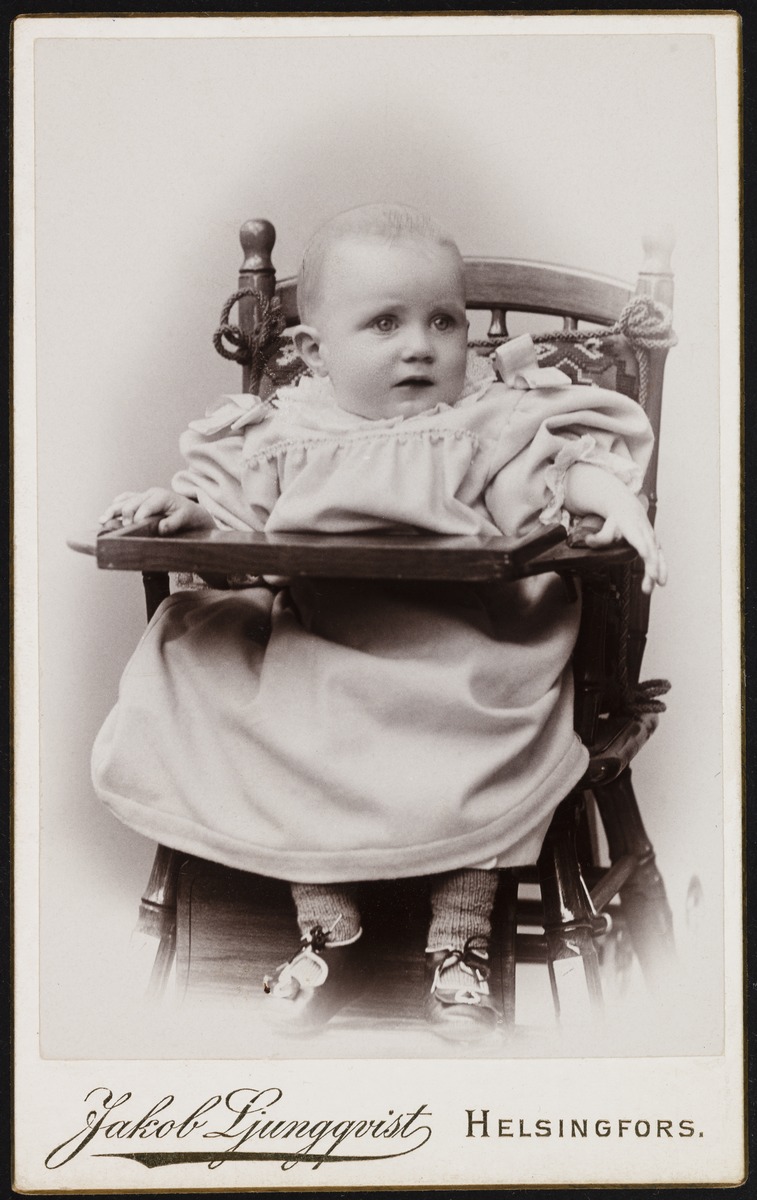
Pieni Martta Nevalainen (myöhemmin Bröyer, 1897–1979) istuu syöttötuolissa.
sisällön kuvaus: Martasta tuli aikuisena tanssitaiteilija ja koreografi. Hän omisti vuosina 1912–1974 Kristianinkatu 12:n puurakennuksen, joka tunnetaan nykyään Helsingin kaupunginmuseon Ruiskumestarin talona. mustavalkoinen
Kuvaaja: Ljungqvist, Jakob, valokuvaaja
Ajankohta: kuvausaika 15.06.1898-20.07.1898
Paikka: Suomi, Uusimaa, Helsinki, Kluuvi Helsinki, Aleksanterinkatu 19
Aiheet: Bröyer, Martta, henkilökuvat (valokuvat), käyntikorttikuvat, mekot, tytöt, irtokaulukset, syöttötuolit, vauvat, sukat, tossut, dresses, girls, babies, socks, slippers, koltar, flickor, babyer, strumpor, tofflor